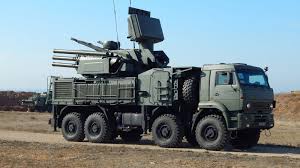
Label: Air Defense